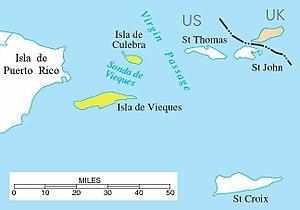
Les îles Vierges espagnoles sont un groupe d'îles des Caraïbes situées directement à l'est de Porto Rico, dont elles font administrativement partie et ne partagent pas de lien politique direct avec les îles Vierges américaines, situées directement à l'est.
L’Etat libre associé de Porto Rico compte plus de 143 îles, cayes, îlots et atolls. Seules l'île principale de Porto Rico et les îles de Vieques et de Culebra sont habitées. L'île de Mona compte du personnel du Puerto Rico Department of Natural and Environmental Resources en poste toute l'année, mais aucun citoyen ne l'habite. L'île Caja de Muertos est également une réserve naturelle du DNER, tandis que l'île de Desecheo est un refuge national pour la faune sauvage administré par le US Fish and Wildlife Service.